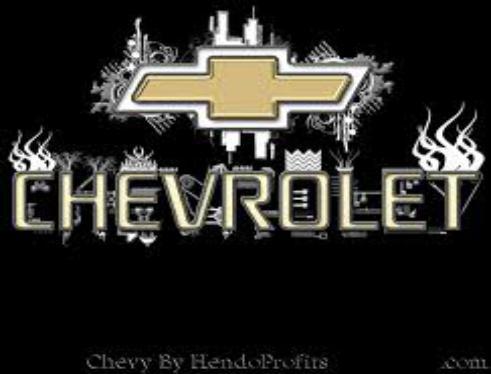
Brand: Chevrolet
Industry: Transportation